Queen Mary 2

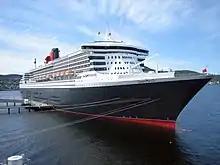
"Queen Mary 2" at Trondheim, 2007

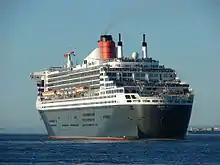
"Queen Mary 2" at Cape Town, showing the Costanzi stern

"Queen Mary 2"'s principal naval architect was Carnival's in-house designer, Stephen Payne. He intended many aspects of the ship's design to resemble notable aspects of former ocean liners, such as the ship's predecessor "Queen Elizabeth 2" and her predecessors "Queen Mary" and "Queen Elizabeth". These include the three thick black lines known as ""hands"" that wrap around either edge of the ship's bridge screen, and at the stern end of the superstructure, which are to recall the appearance of the crossovers of the forward decks on the first "Queen Mary".